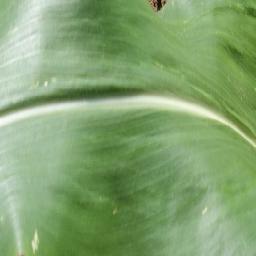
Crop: corn
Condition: (maize)_healthy